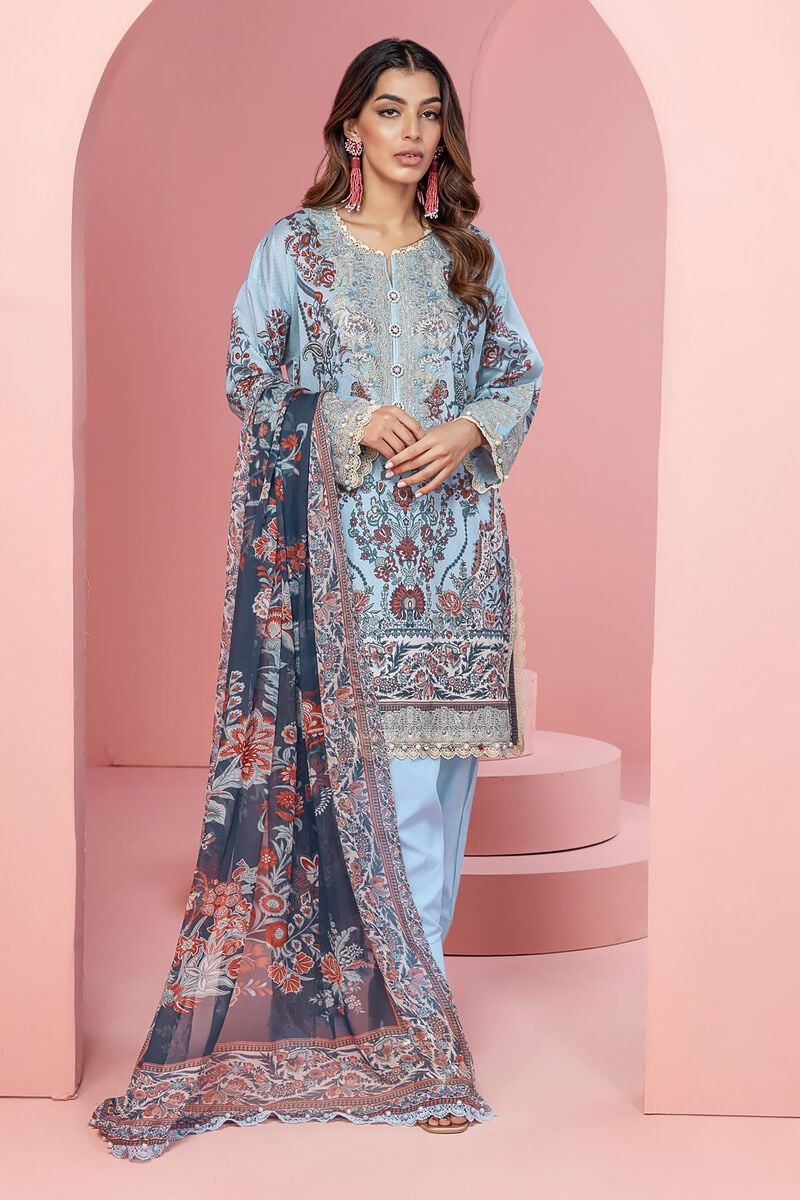
blue multi embroidered salwar suit